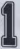
Number: 1